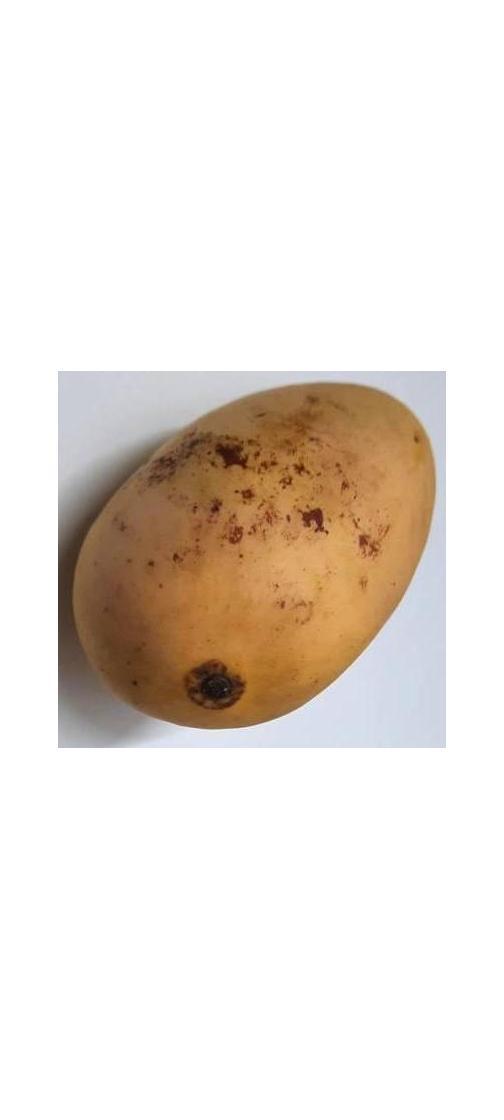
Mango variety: Katimon